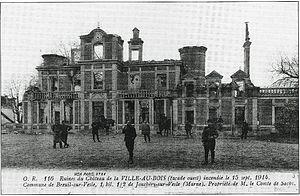
destructions de la Première Guerre mondiale .
Breuil-sur-Vesle, précédemment nommée Breuil jusqu'en novembre 2018, est une commune française, située dans le département de la Marne en région Grand Est.